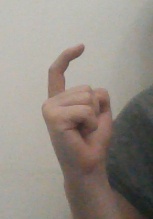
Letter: ra